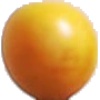
Label: cherry_wax_yellow